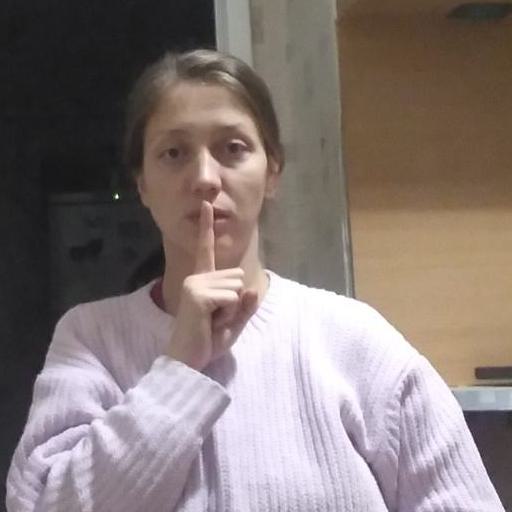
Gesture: mute